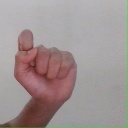
अक्षर: घ